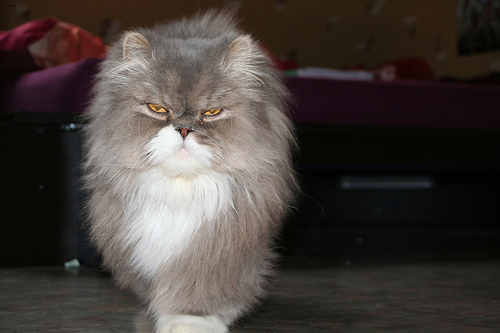
Breed: persian